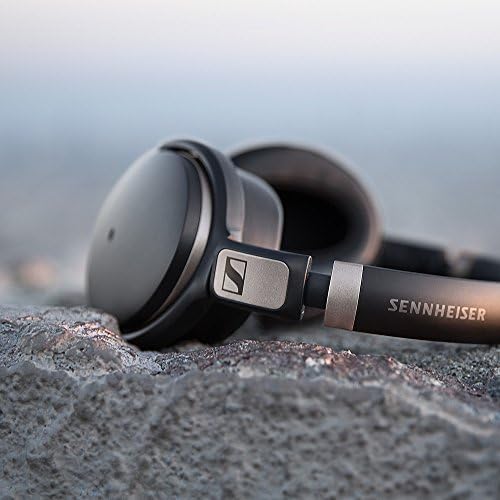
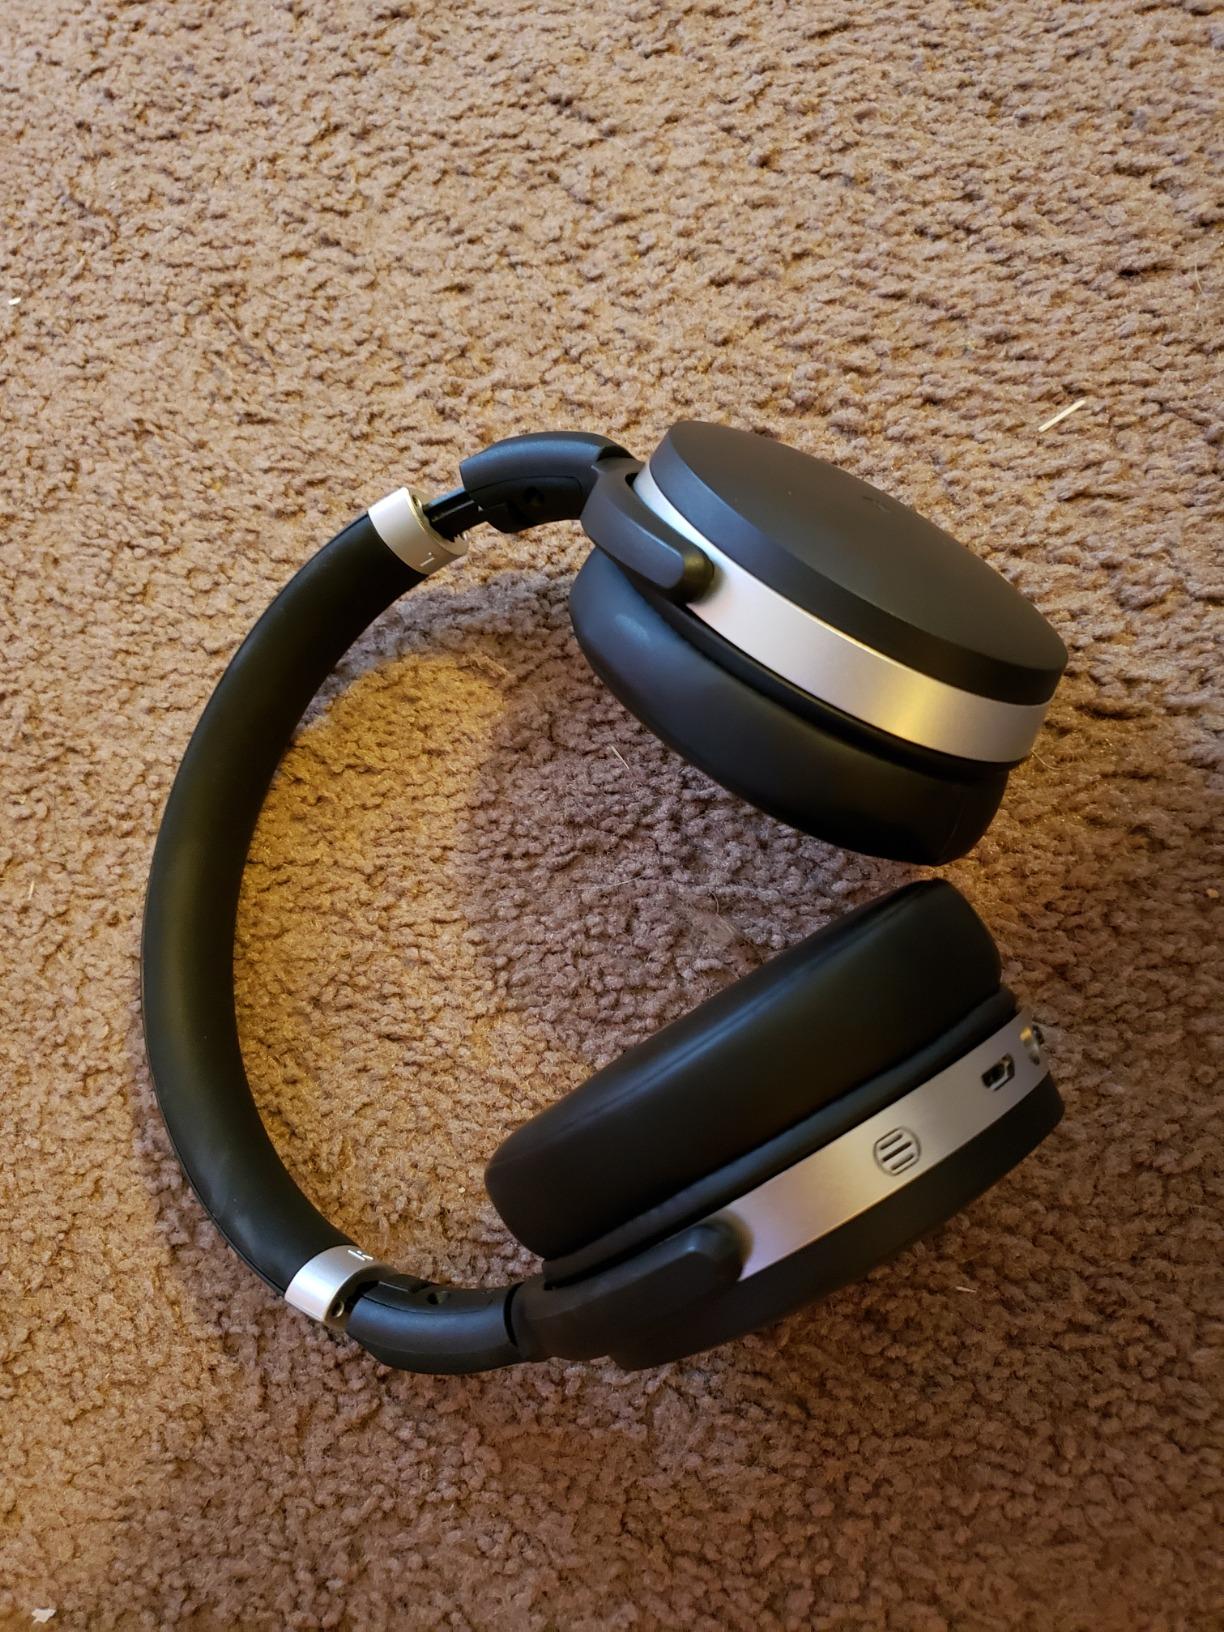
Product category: headphones
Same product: yes